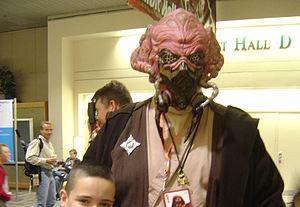
Cropped
La liste des espèces encyclopédiques de Star Wars recense les noms et les présentations simplifiées des principales espèces intelligentes, animales et végétales de la saga cinématographique et entièrement ou en grande partie centrées sur la présentation des espèces comme The New Essential Guide to Alien Species de Ann Margaret Lewis et Helen Keier, l’Ultimate Star Wars de Ryder Windham, L'Atlas de Daniel Wallace et Jason Fry, L'Encyclopédie visuelle de Tricia Barr, Adam Bray et Cole Horton ou Alien archive de Katrina Pallant et Nathalie Clubb. Les espèces non présentées dans ces encyclopédies, même si elles sont considérées par certains comme importantes, sont exclues du recensement.
Plo Koon est un personnage de la saga cinématographique Star Wars. Originaire de la planète Dorin et membre du conseil Jedi, il est respecté pour son analyse lucide des événements et son calme sans faille. Profondément préoccupé par la vie sous toutes ses formes, Plo était particulièrement dévoué à la protection des clones sous son commandement. Il partage des liens privilégiés avec Ahsoka Tano, qu’il avait ramenée à l’ordre Jedi quand elle n'avait que trois ans. Il participe à la bataille de Géonosis qui déclenche la terrible Guerre des clones. Promu général durant cette guerre, il meurt, trahi par les soldats clones sur la planète Cato Neimoidia.
La liste des personnages encyclopédiques de Star Wars recense les noms et les biographies simplifiées des principaux personnages présentés dans des encyclopédies consacrées à l'ensemble de la saga cinématographique et entièrement ou en grande partie centrées sur la présentation des personnages comme les Dossiers Officiels Star Wars, Les Héros de la saga de Simon Beecroft, l’Ultimate Star Wars de Ryder Windham ou L'encyclopédie des personnages de Beecroft et Hidalgo. Les personnages non présentés dans ces encyclopédies, même s'ils sont considérés par certains comme importants, sont exclus du recensement.